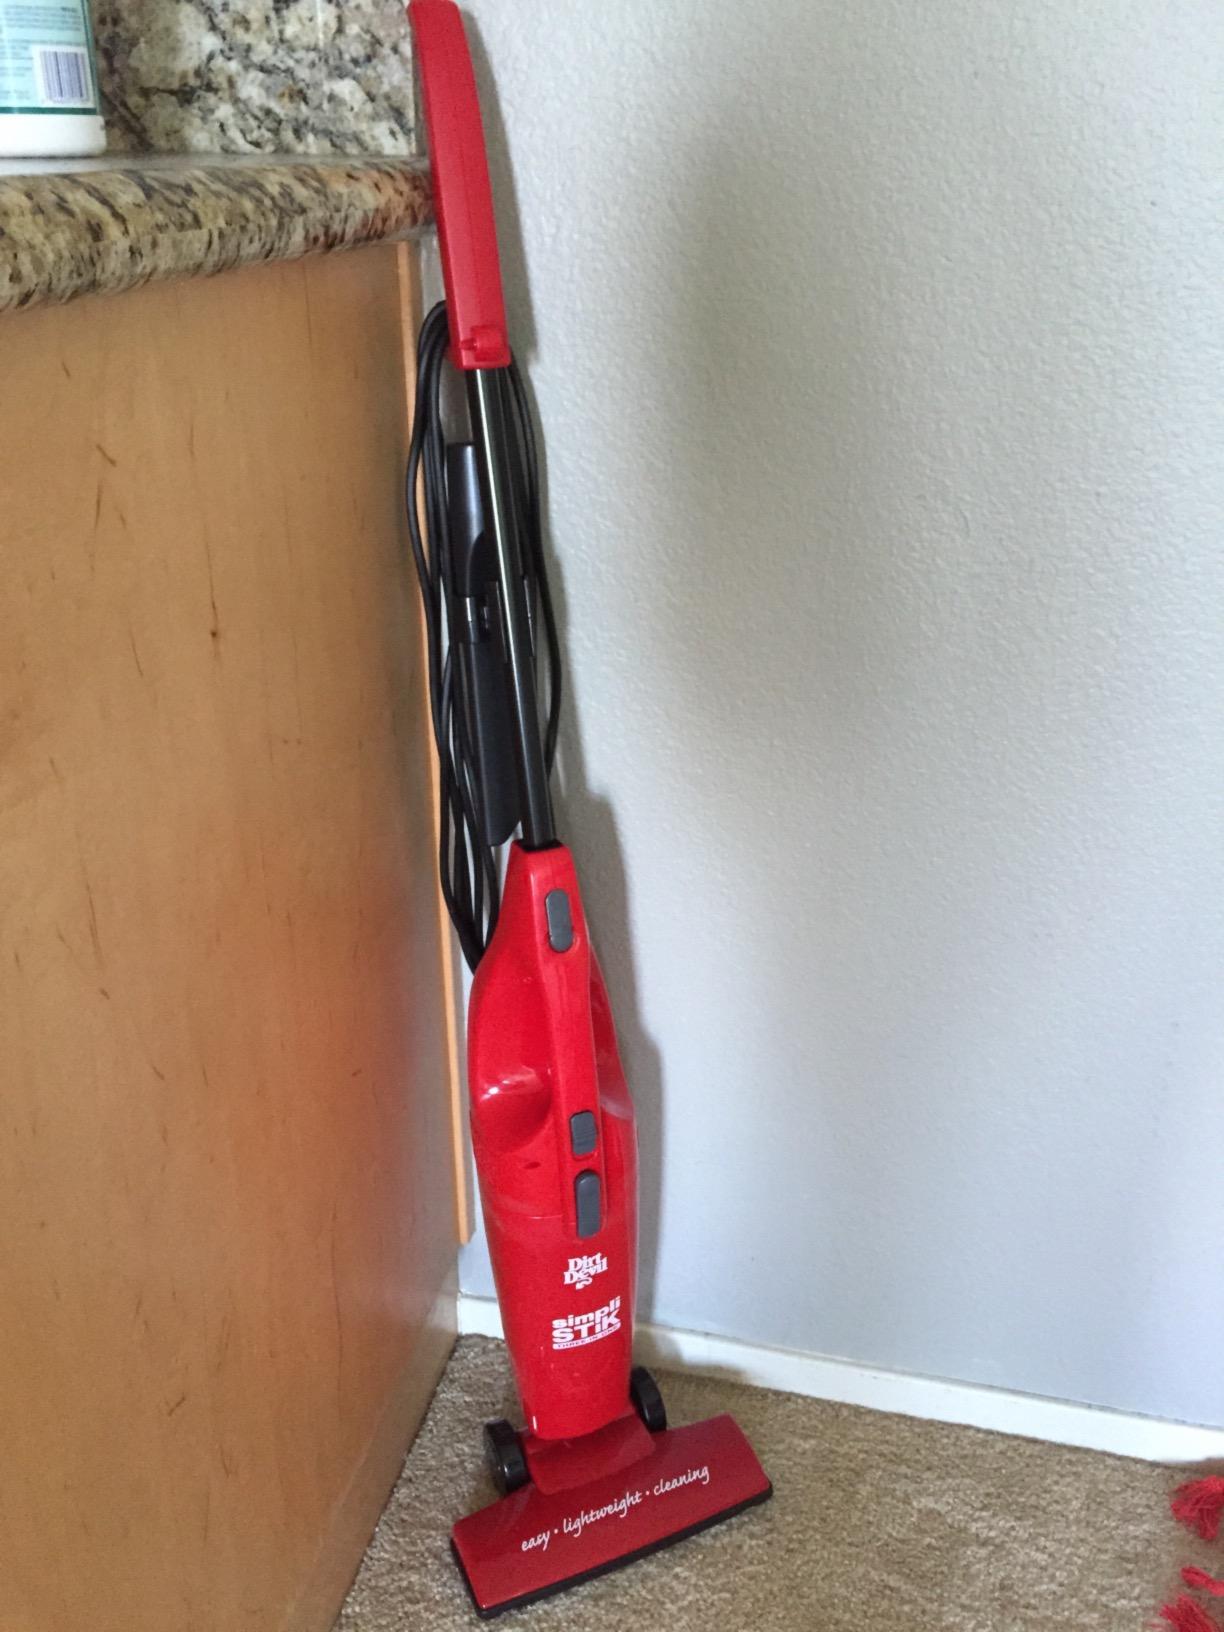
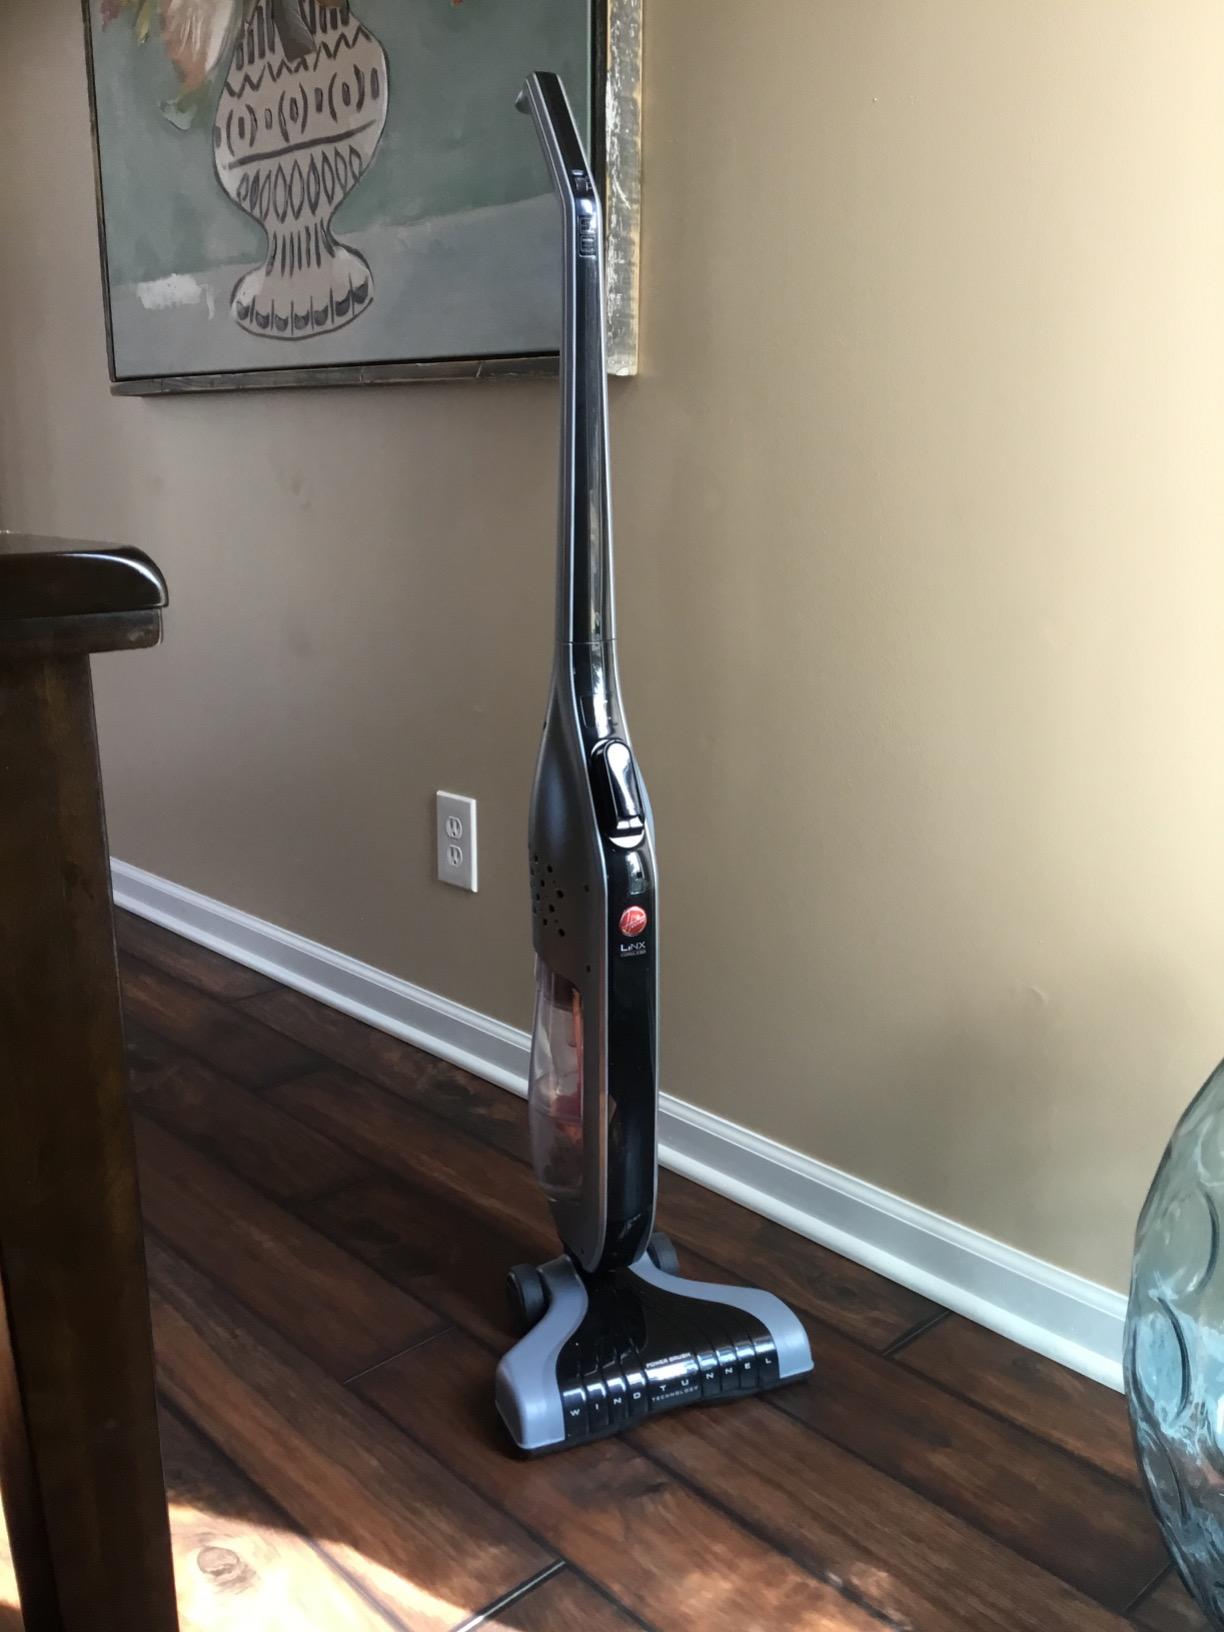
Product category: items_vacuum
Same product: no